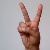
The image shows a hand gesture representing the letter 'V' in Indian Sign Language.